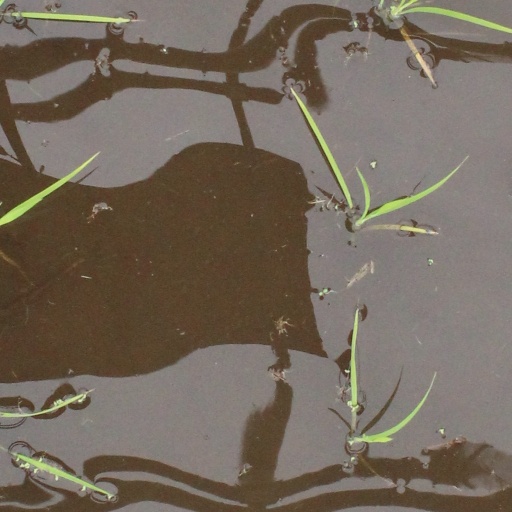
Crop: rice